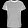
Label: T - shirt / top